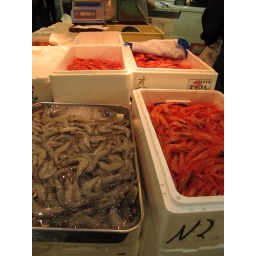
fish in boxes